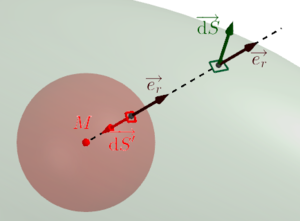
Illustration pour la démonstration du théorème intégral de Kirchhoff.
La théorie de Kirchhoff est une théorie de la diffraction qui permet, à l'aide du théorème de Green, de donner une formulation mathématique au principe de Huygens-Fresnel et de modéliser la propagation d'une onde à travers des ouvertures diffractantes. Elle a été introduite par le physicien Gustav Kirchhoff.